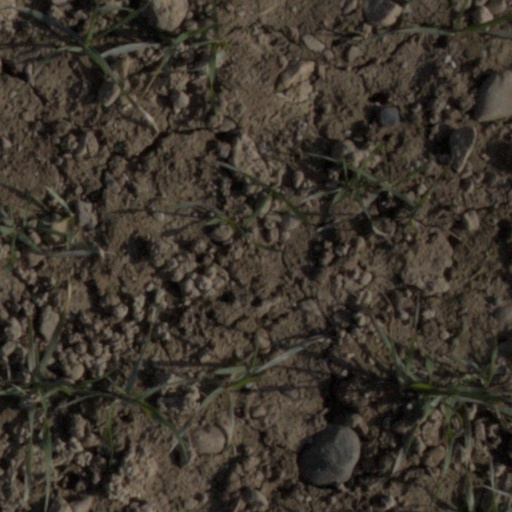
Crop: wheat